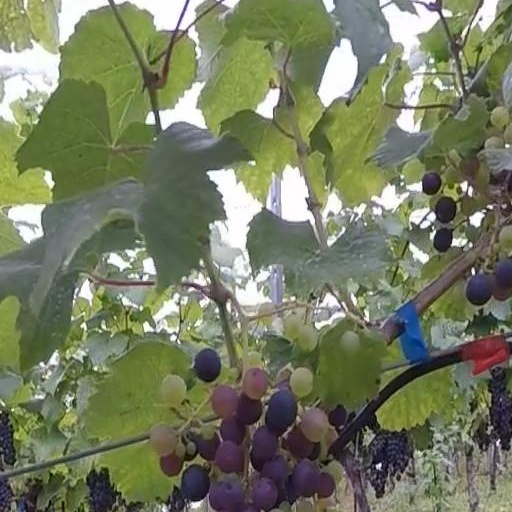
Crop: grape